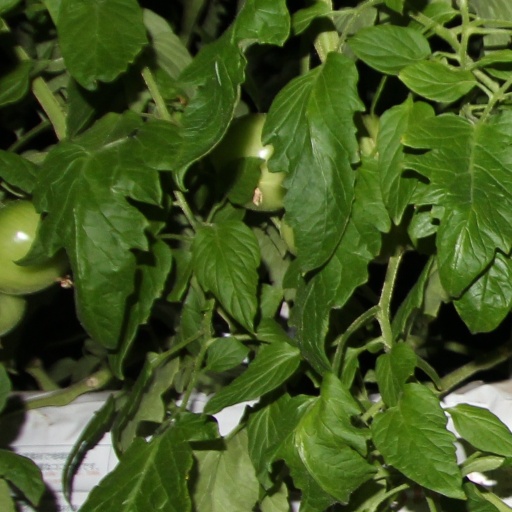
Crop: tomato